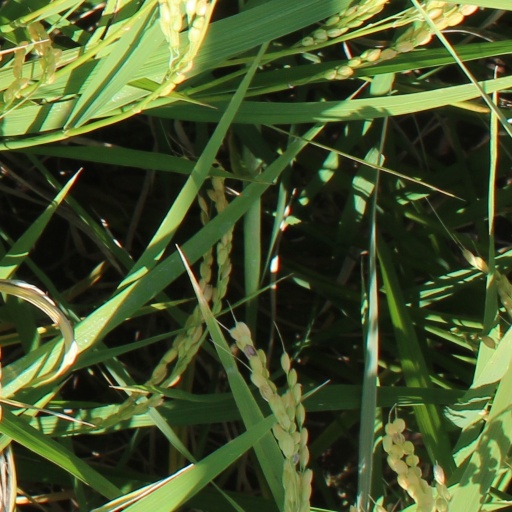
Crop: rice